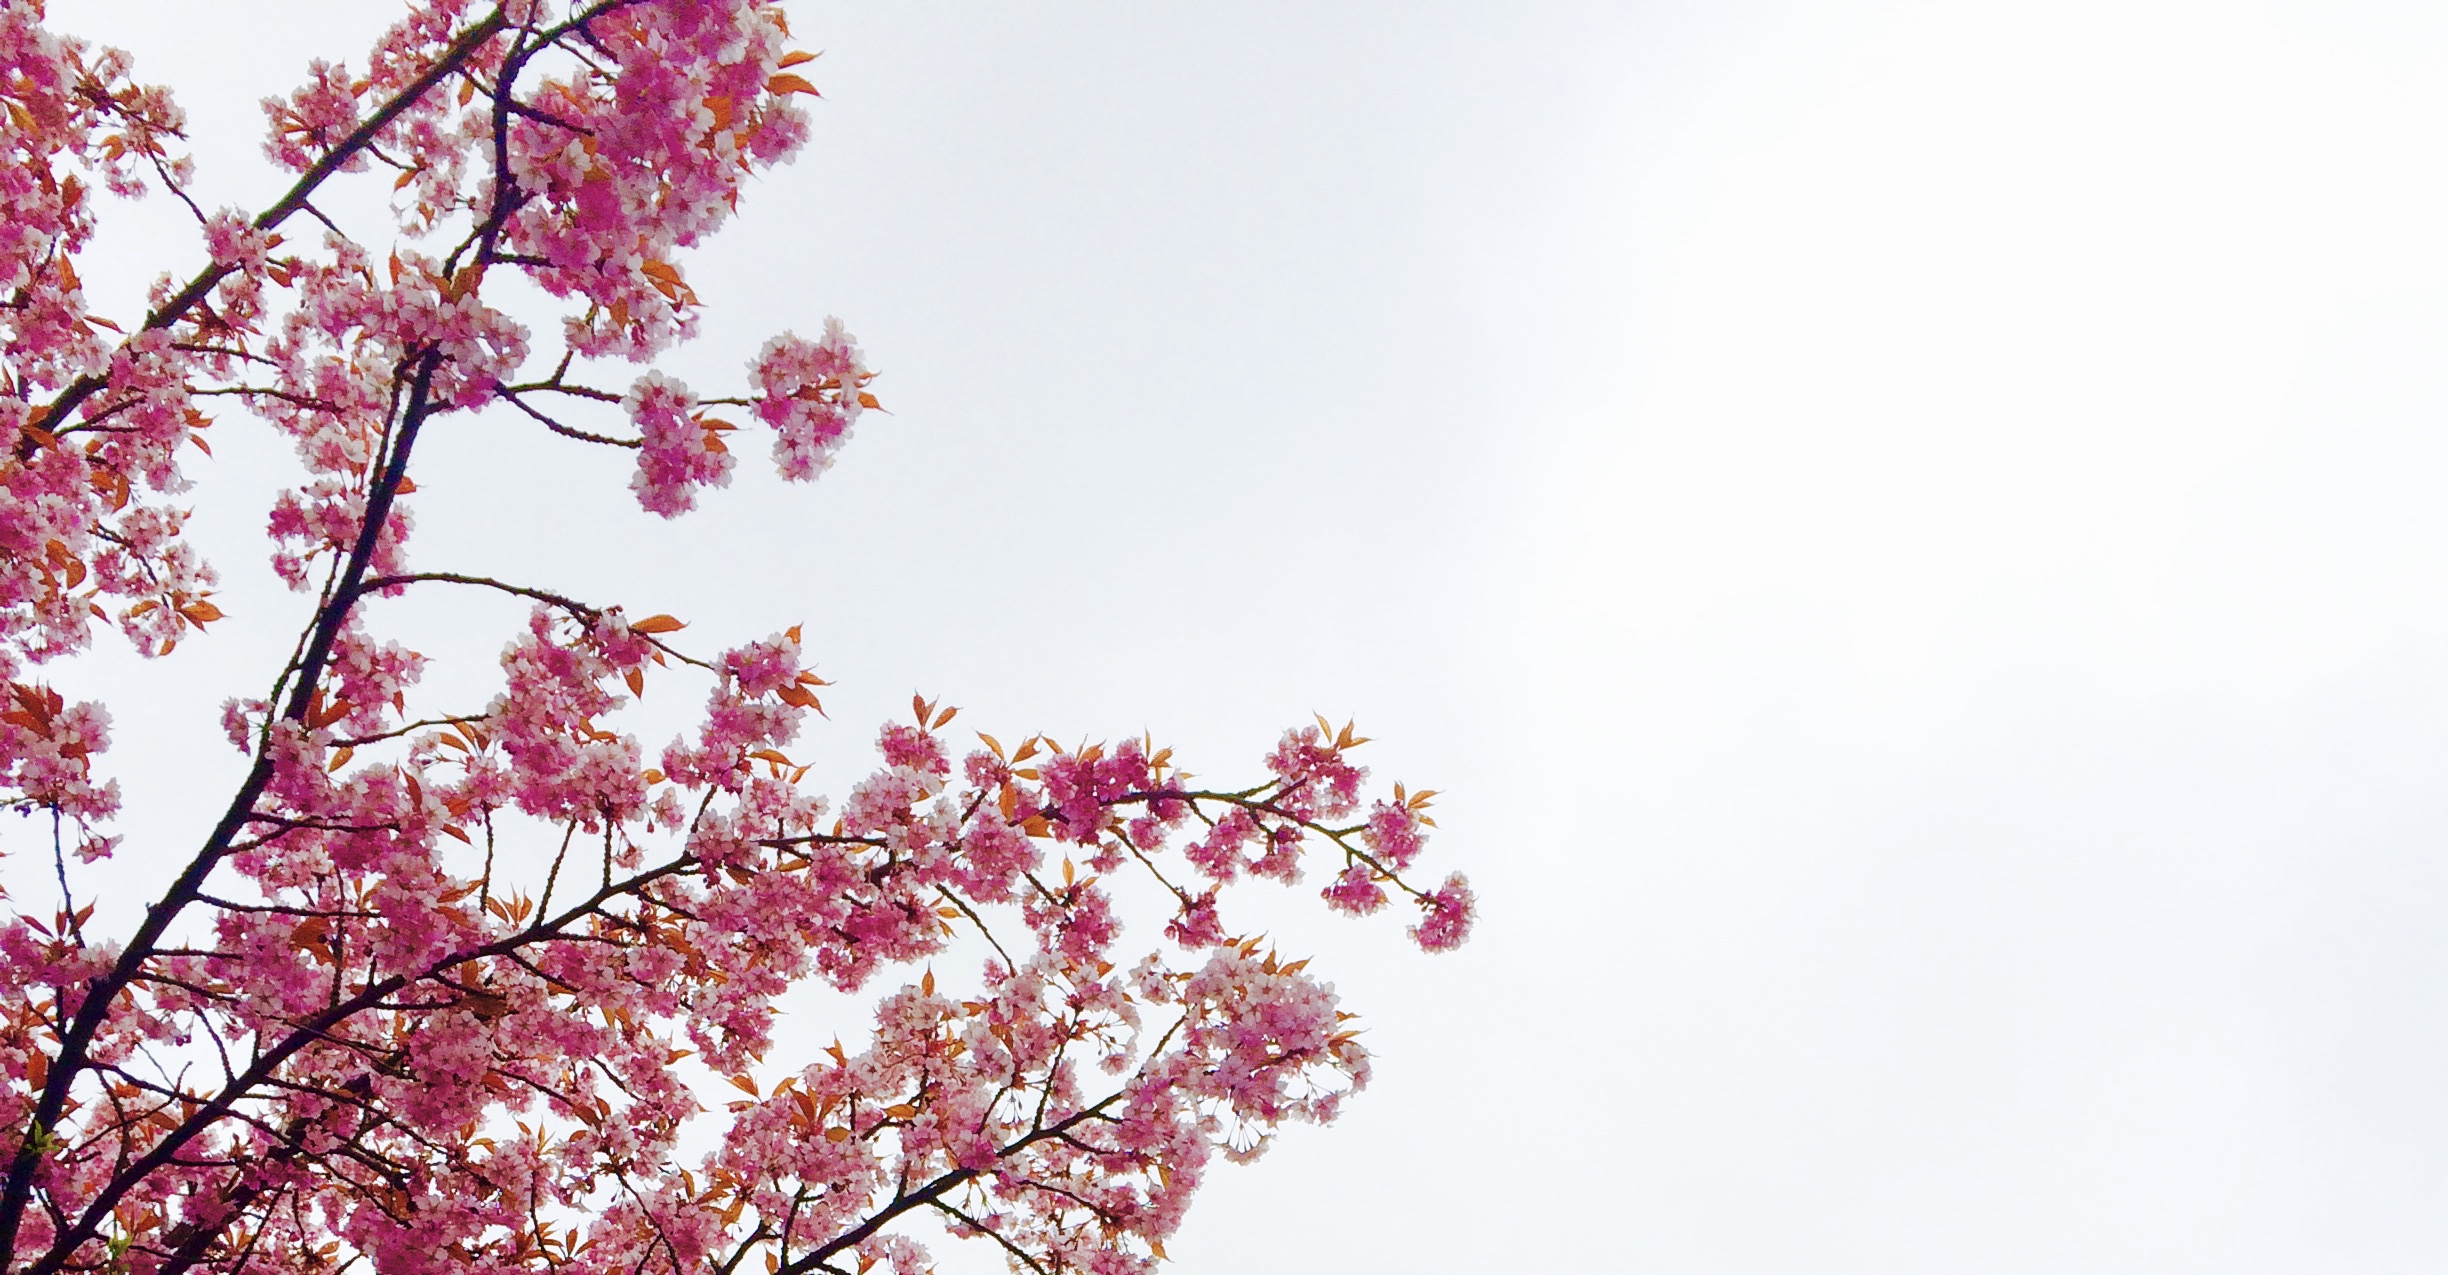
branch, blossom, plant, sky, leaf, flower, petal, spring, produce, blooming, pink, flora, season, cherry blossom, flowers, blossoms, flowering plant